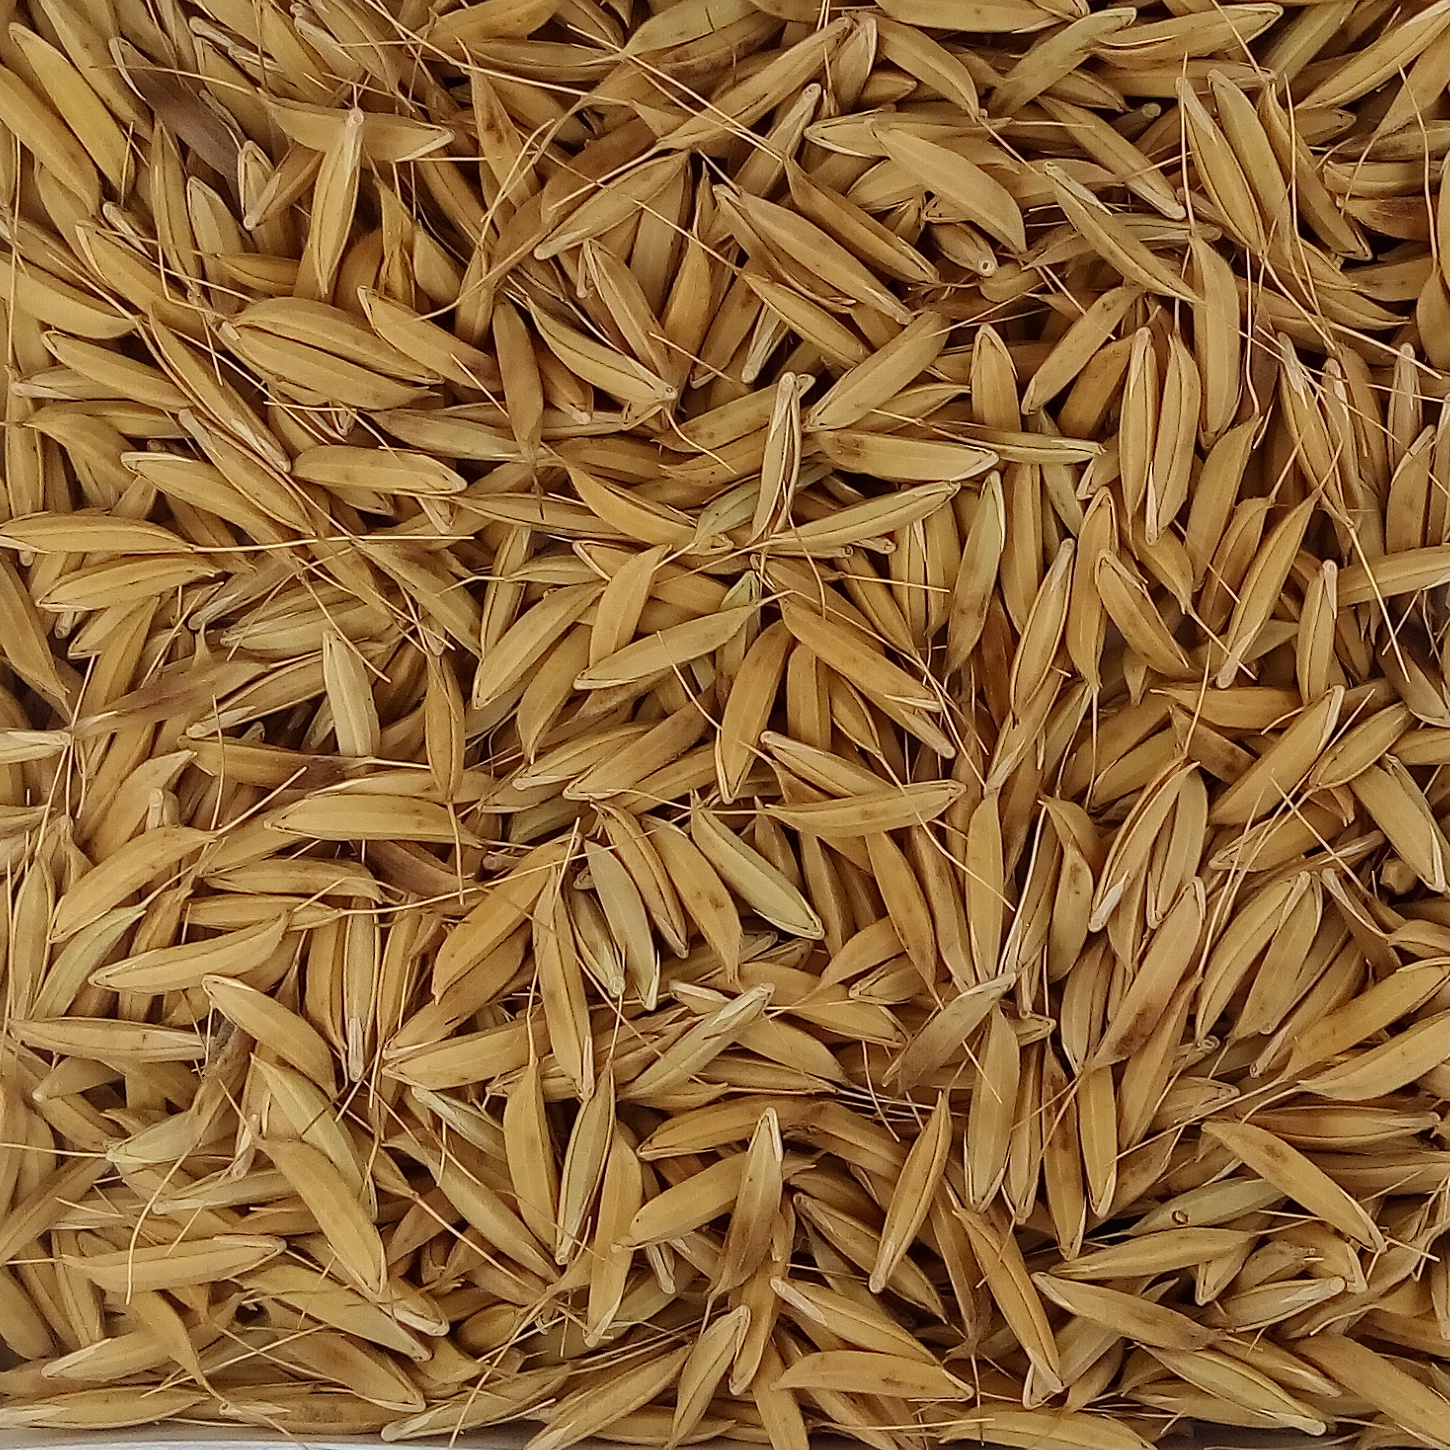
Rice seed variety: CSR_30